Alan Rosen (restaurant owner)

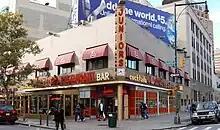
Junior's Restaurants and Bakery in Brooklyn, 2009

Rosen is the owner of Junior's Restaurants and Bakery, initially with his brother Kevin, since the 1990s. He is the third generation of his family to run the company. His grandfather, Harry, the Jewish son of immigrants from Ukraine and born on the Lower East Side, founded the original restaurant in November 1950. His father, Walter, started running it in the 1970s with Walter's brother Marvin. Rosen oversees the restaurants and operations, which as of 2023 generated over $100 million in sales annually, served over 5,000 customers daily, and sold five million cheesecakes every year ranging in weight from 4 ounces to 14 pounds. It is known for its cheesecakes, for which it uses the same recipe created in 1960 by Rosen's grandfather and by baker Eigel Peterson. In 1997, "The New York Times" reported that critics had called it "the best cheesecake in the material world," and "edible ivory, like some new element on the atomic chart." Rosen has promised never to change the recipe.